Jelena Janković

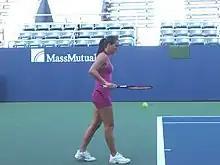
Janković practicing at the 2007 US Open

On grass, Janković captured the Birmingham Classic title, beating top-seeded Maria Sharapova in the final. Sharapova led 3–0 in the third set, before Janković rallied to win the match. The next week, Janković reached the final of the Ordina Open in the Netherlands and became the first player since Chris Evert in 1974 to win 50 matches in the first half of a year. Janković, suffering from a hamstring injury, lost the final to Anna Chakvetadze. At Wimbledon, Janković was the third seed, but lost in the fourth round to the surprise eventual finalist Marion Bartoli. In the mixed doubles competition at Wimbledon, Janković teamed with doubles specialist Jamie Murray to win the title in three sets by beating the fifth-seeded team, Jonas Björkman and Alicia Molik.